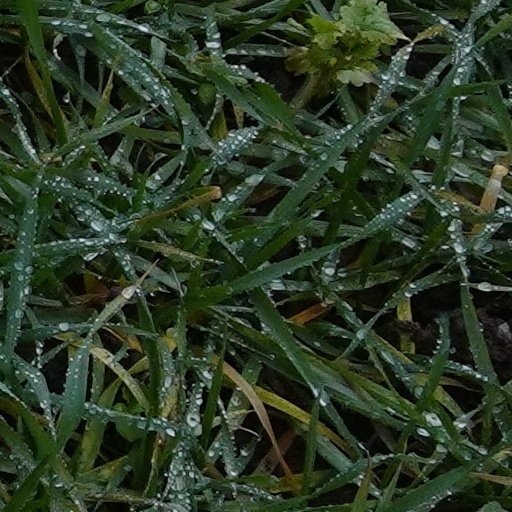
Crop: wheat